Province of Valladolid

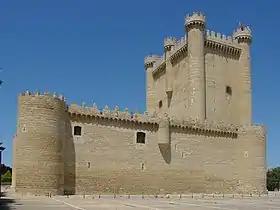
Fuensaldaña Castle

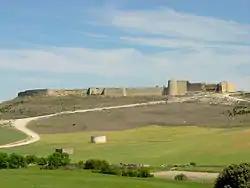
Walls of Urueña, a medieval town

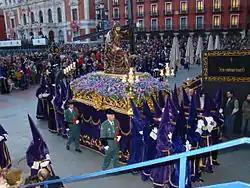
A Holy Week procession.

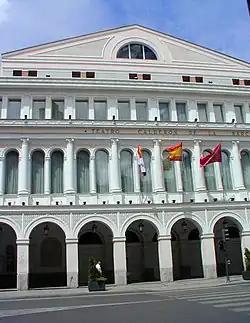
Calderón Theatre is the festival headquarters of seminci.

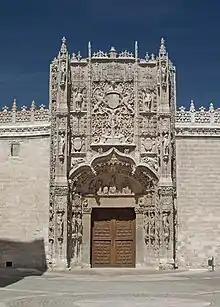
National Sculpture Museum.

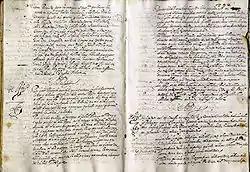
A document from the Archivo General de Simancas (General Archive of Simancas). The UNESCO was awarded the distinction of World Heritage Site within its category "Memory of the World Programme" both to this file as the Treaty of Tordesillas.

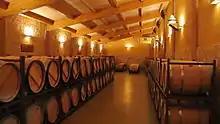
Barrels of a winery with the Ribera del Duero protected designation of origin.

The province has a total of 188 monuments considered as objects of Cultural Interest. A large part of them are castles, churches and historical sites, although there are also archaeological sites or files. In the case of the churches and monasteries are wide variety of architectural styles, including the preromanesque, romanesque, gothic, renaissance and baroque.